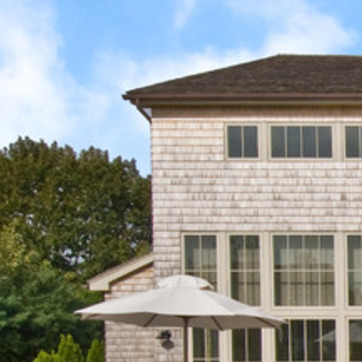
Material: stone